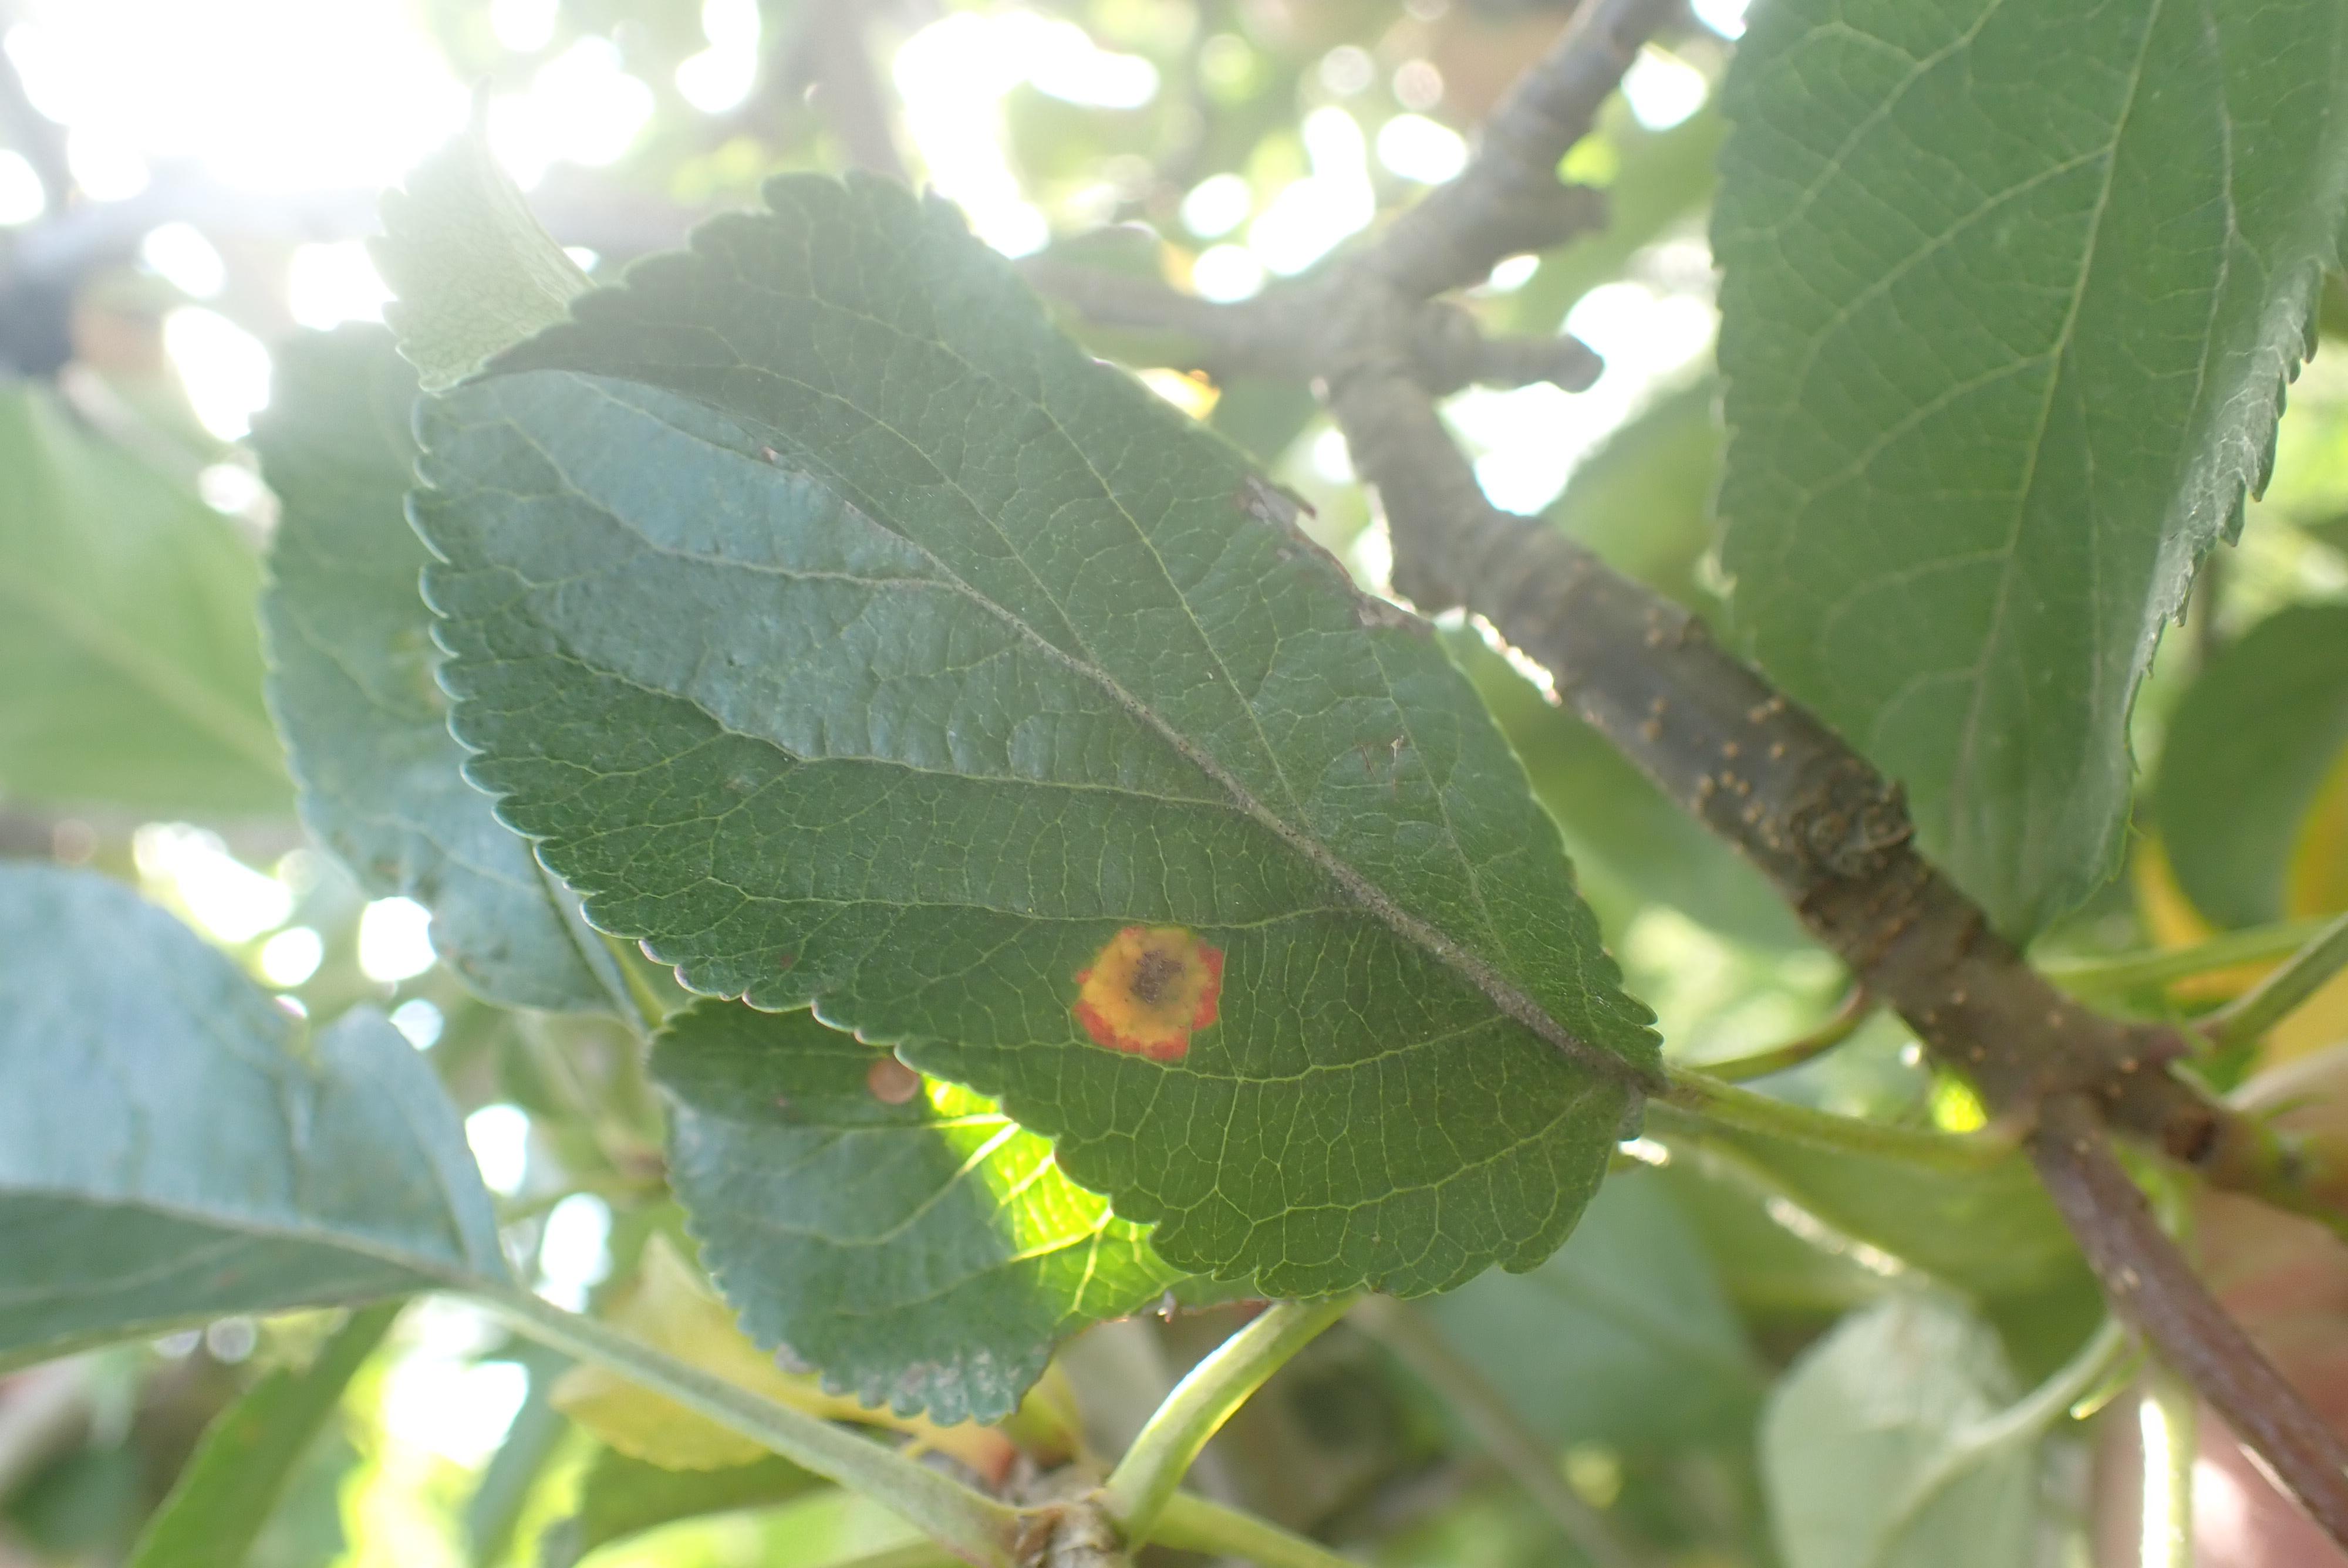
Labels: rust